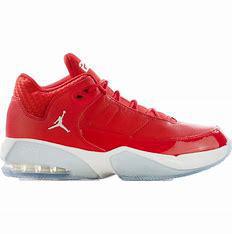
Brand: Jordan
Model: Max Aura 3